Armageddon Empires

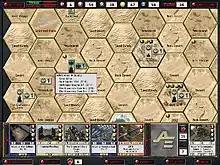
"Armageddon Empires" screenshot.

The game is set in the year 2325 AD, 300 years after Earth is invaded by two alien races, the Xenopods and the Machine Empire. Waging war against each other, the two invaders use nuclear weapons and genetically engineered plagues, which in turn results in the deaths of 99.9% of the population. The war between the Xenopods and the Machine Empire has lasted for 10,000 years, but the two sides only fight on Earth for twenty years before leaving in 2045 to continue their fight in other star systems.